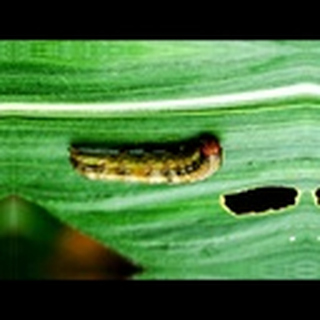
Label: cotton_army_worm